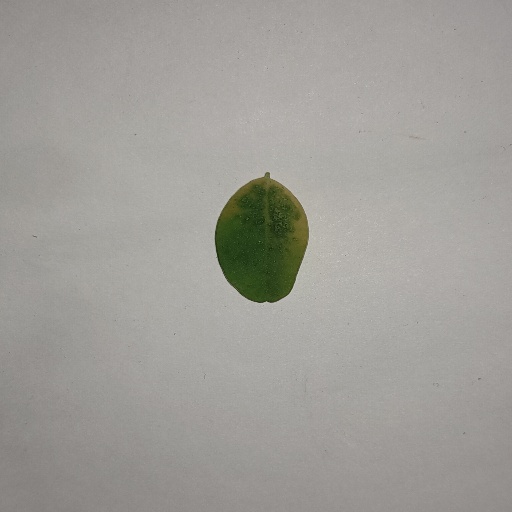
Species: Sojina
Leaf condition: Yellow Leaf